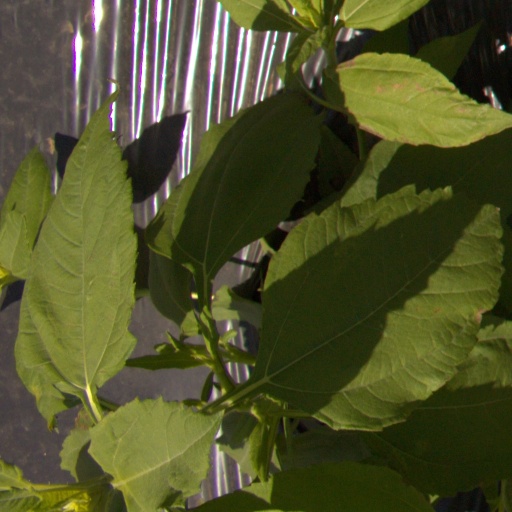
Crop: Jerusalem artichoke